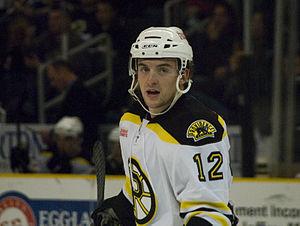
Jamie Arniel est un joueur professionnel canadien de hockey sur glace. Il est le neveu de Scott Arniel.